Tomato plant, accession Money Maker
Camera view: bottom (45 deg); turntable rotation: 210 degrees
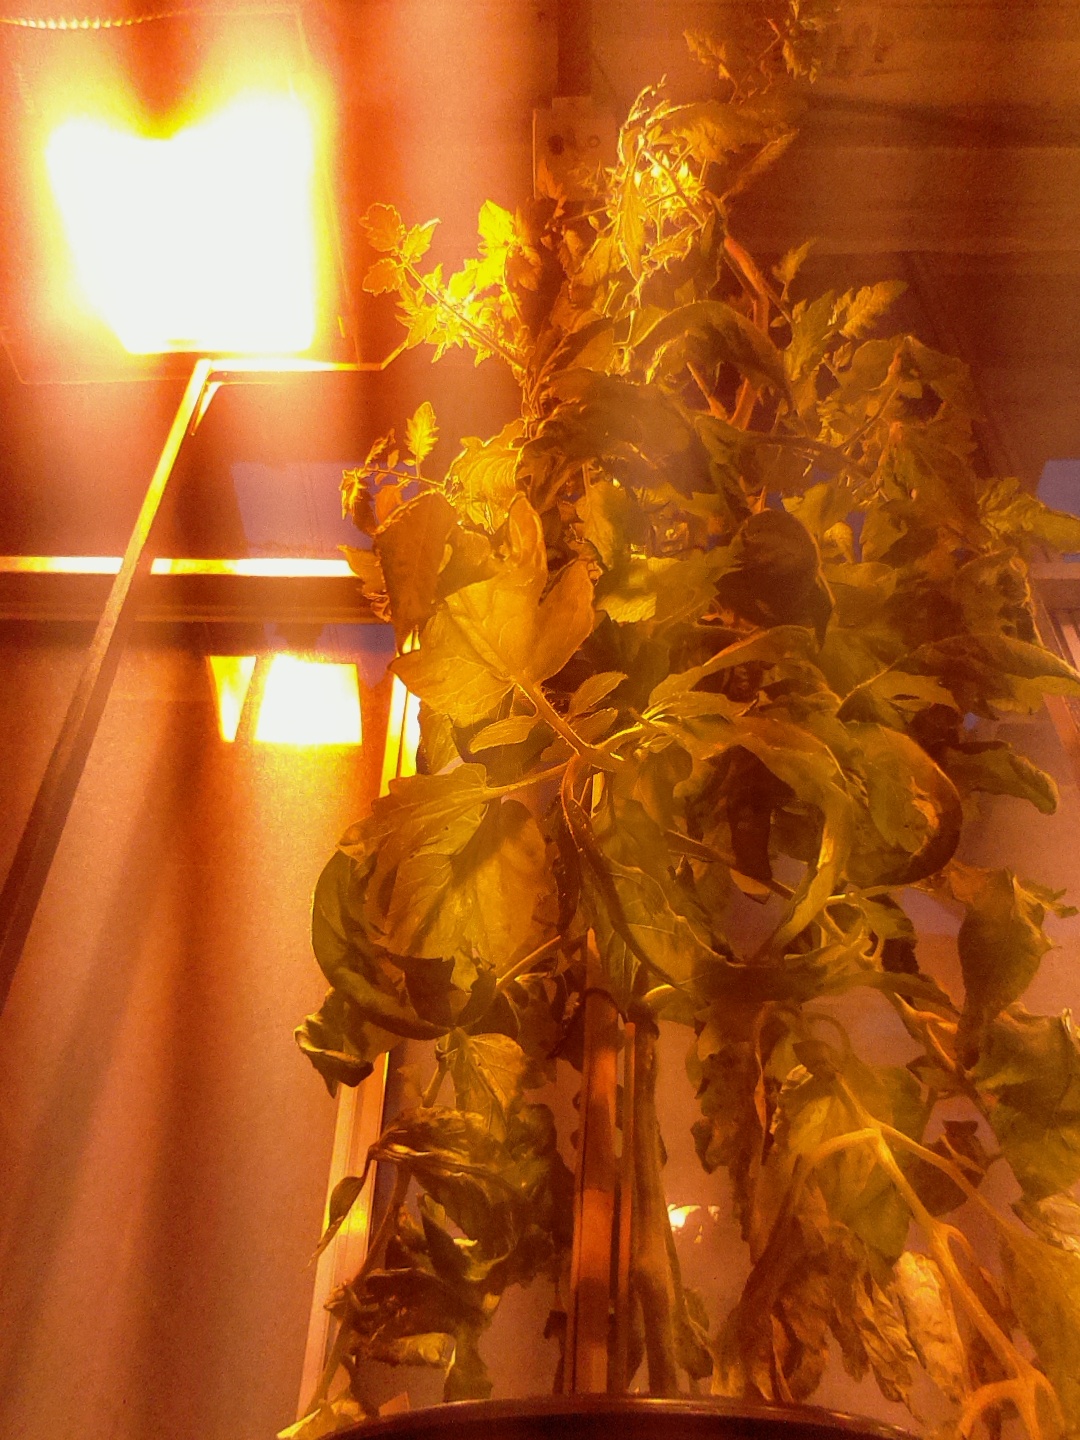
BBCH growth stage 71: 10%-20% of final fruit size